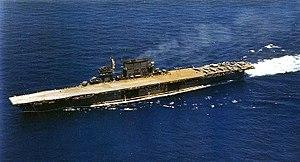
L’USS Saratoga (CV-3) était un porte-avions de la marine américaine de la classe Lexington, le deuxième porte-avions construit aux États-Unis.